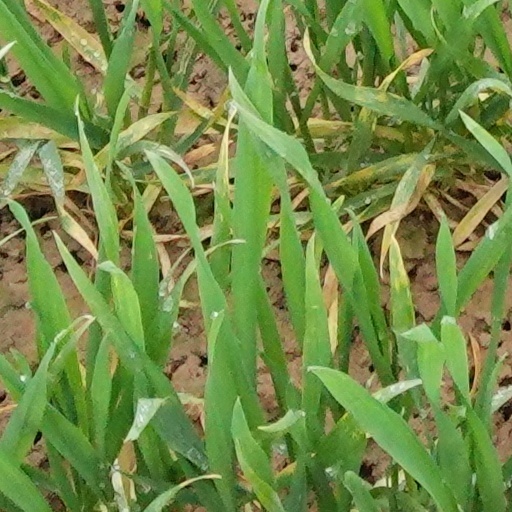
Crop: wheat